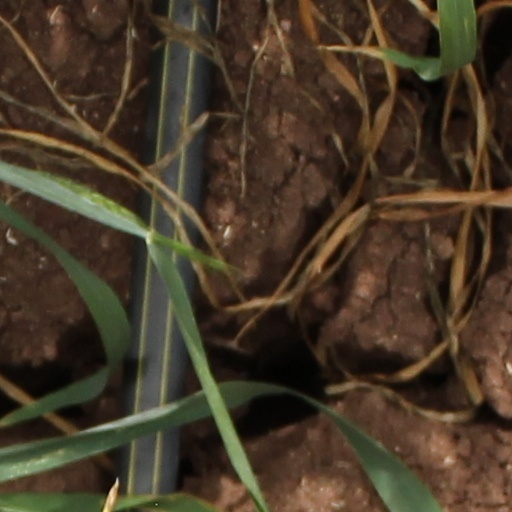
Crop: wheat